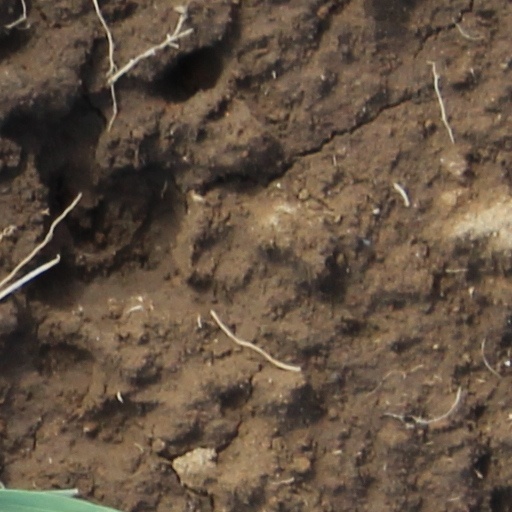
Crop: wheat